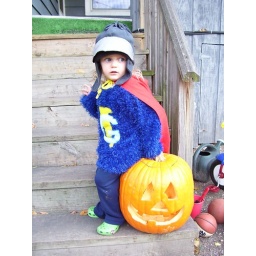
Best seat in the house